Ethmia turnerorum

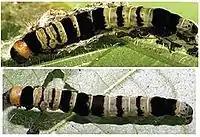
Larva

The length of the forewings is for males and for females. The ground color of the forewings is whitish with blackish markings and two distinct spots at the base. There is an oblique irregular dark blotch from before the middle below the costa connecting with an elongated dark mark from the middle to the termen. The hindwing ground colour is whitish, but darker at the margins.